Yellow Peril

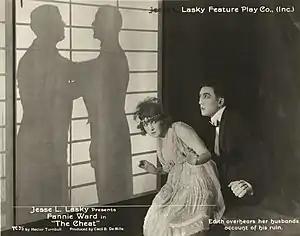
Edith Hardy (Fannie Ward) and Hishuru Tori (Sessue Hayakawa) in "The Cheat" (1915)

In the early 20th century, in 1904, the French journalist René Pinon reported that the Yellow Peril were a cultural, geopolitical, and existential threat to white civilization in the Western world: